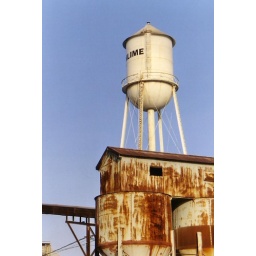
water tower in Genoa